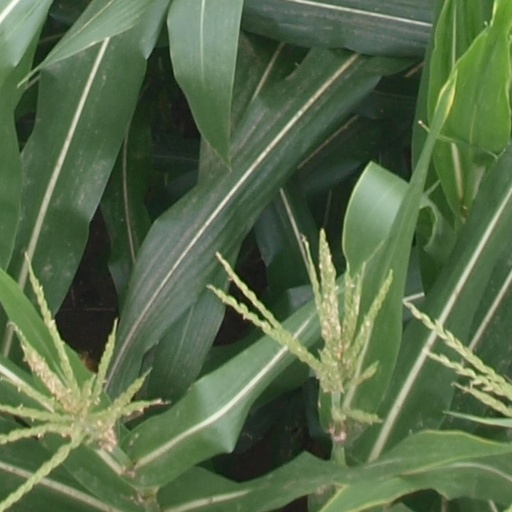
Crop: maize; corn